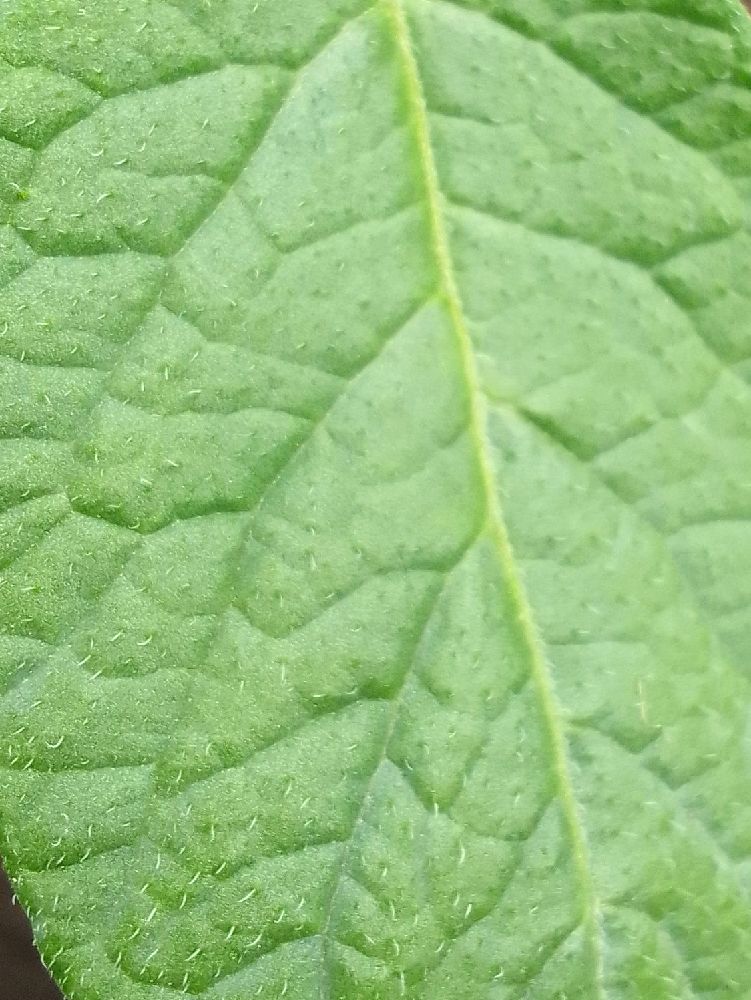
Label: Healthy